St Kentigern's Church, Lanark (Hyndford Road)

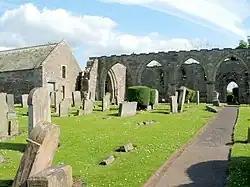
The ruins of the church, as seen from the entrance to the cemetery. (2005)

St Kentigern's Church is a scheduled monument in Lanark, South Lanarkshire. Its churchyard and burial aisles are a category B listed building. It was previously the parish church of the town.